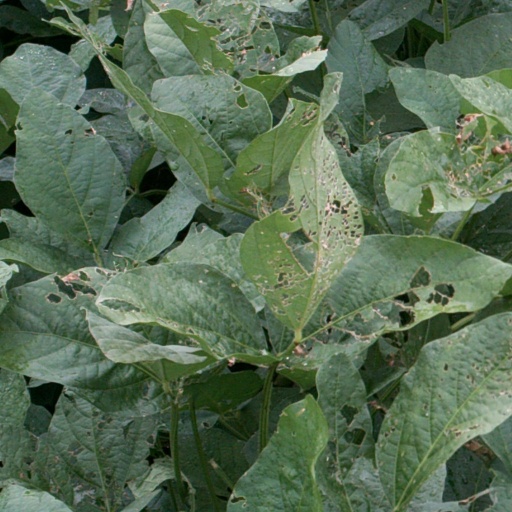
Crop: soybean